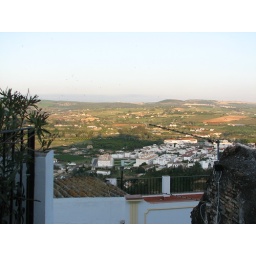
A majestic view from the roof top of our house in Arcos